The Counselor

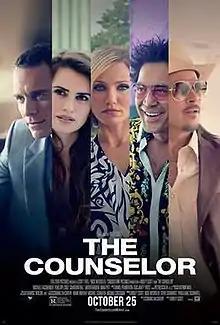
Theatrical release poster

The Counselor (known as The Counsellor in countries that use British English) is a 2013 crime thriller film directed by Ridley Scott and written by Cormac McCarthy. It stars Michael Fassbender as the eponymous Counselor as well as Penélope Cruz, Cameron Diaz, Javier Bardem, and Brad Pitt. The film deals with themes such as greed, mortality, love, and trust in the context of the Mexican drug trade. The extremely violent and bloodthirsty activities of drug cartels are depicted as the Counselor, a high-level lawyer, gets involved in a drug deal around the troubled Ciudad Juarez, Mexico/Texas border area.